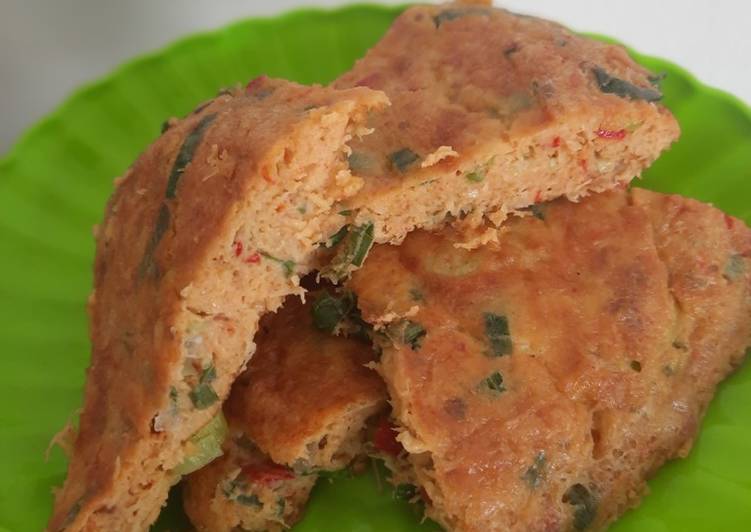
Label: telur_dadar